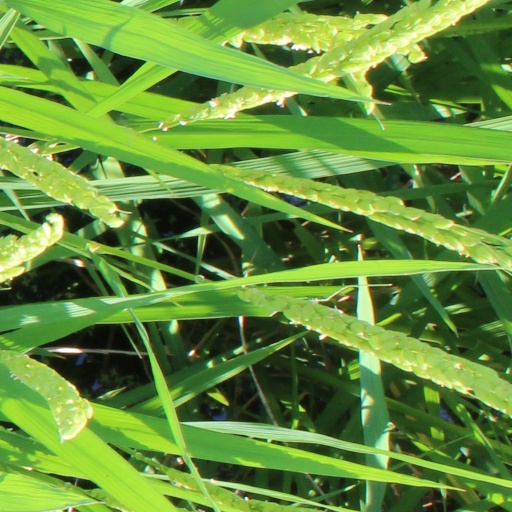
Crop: rice